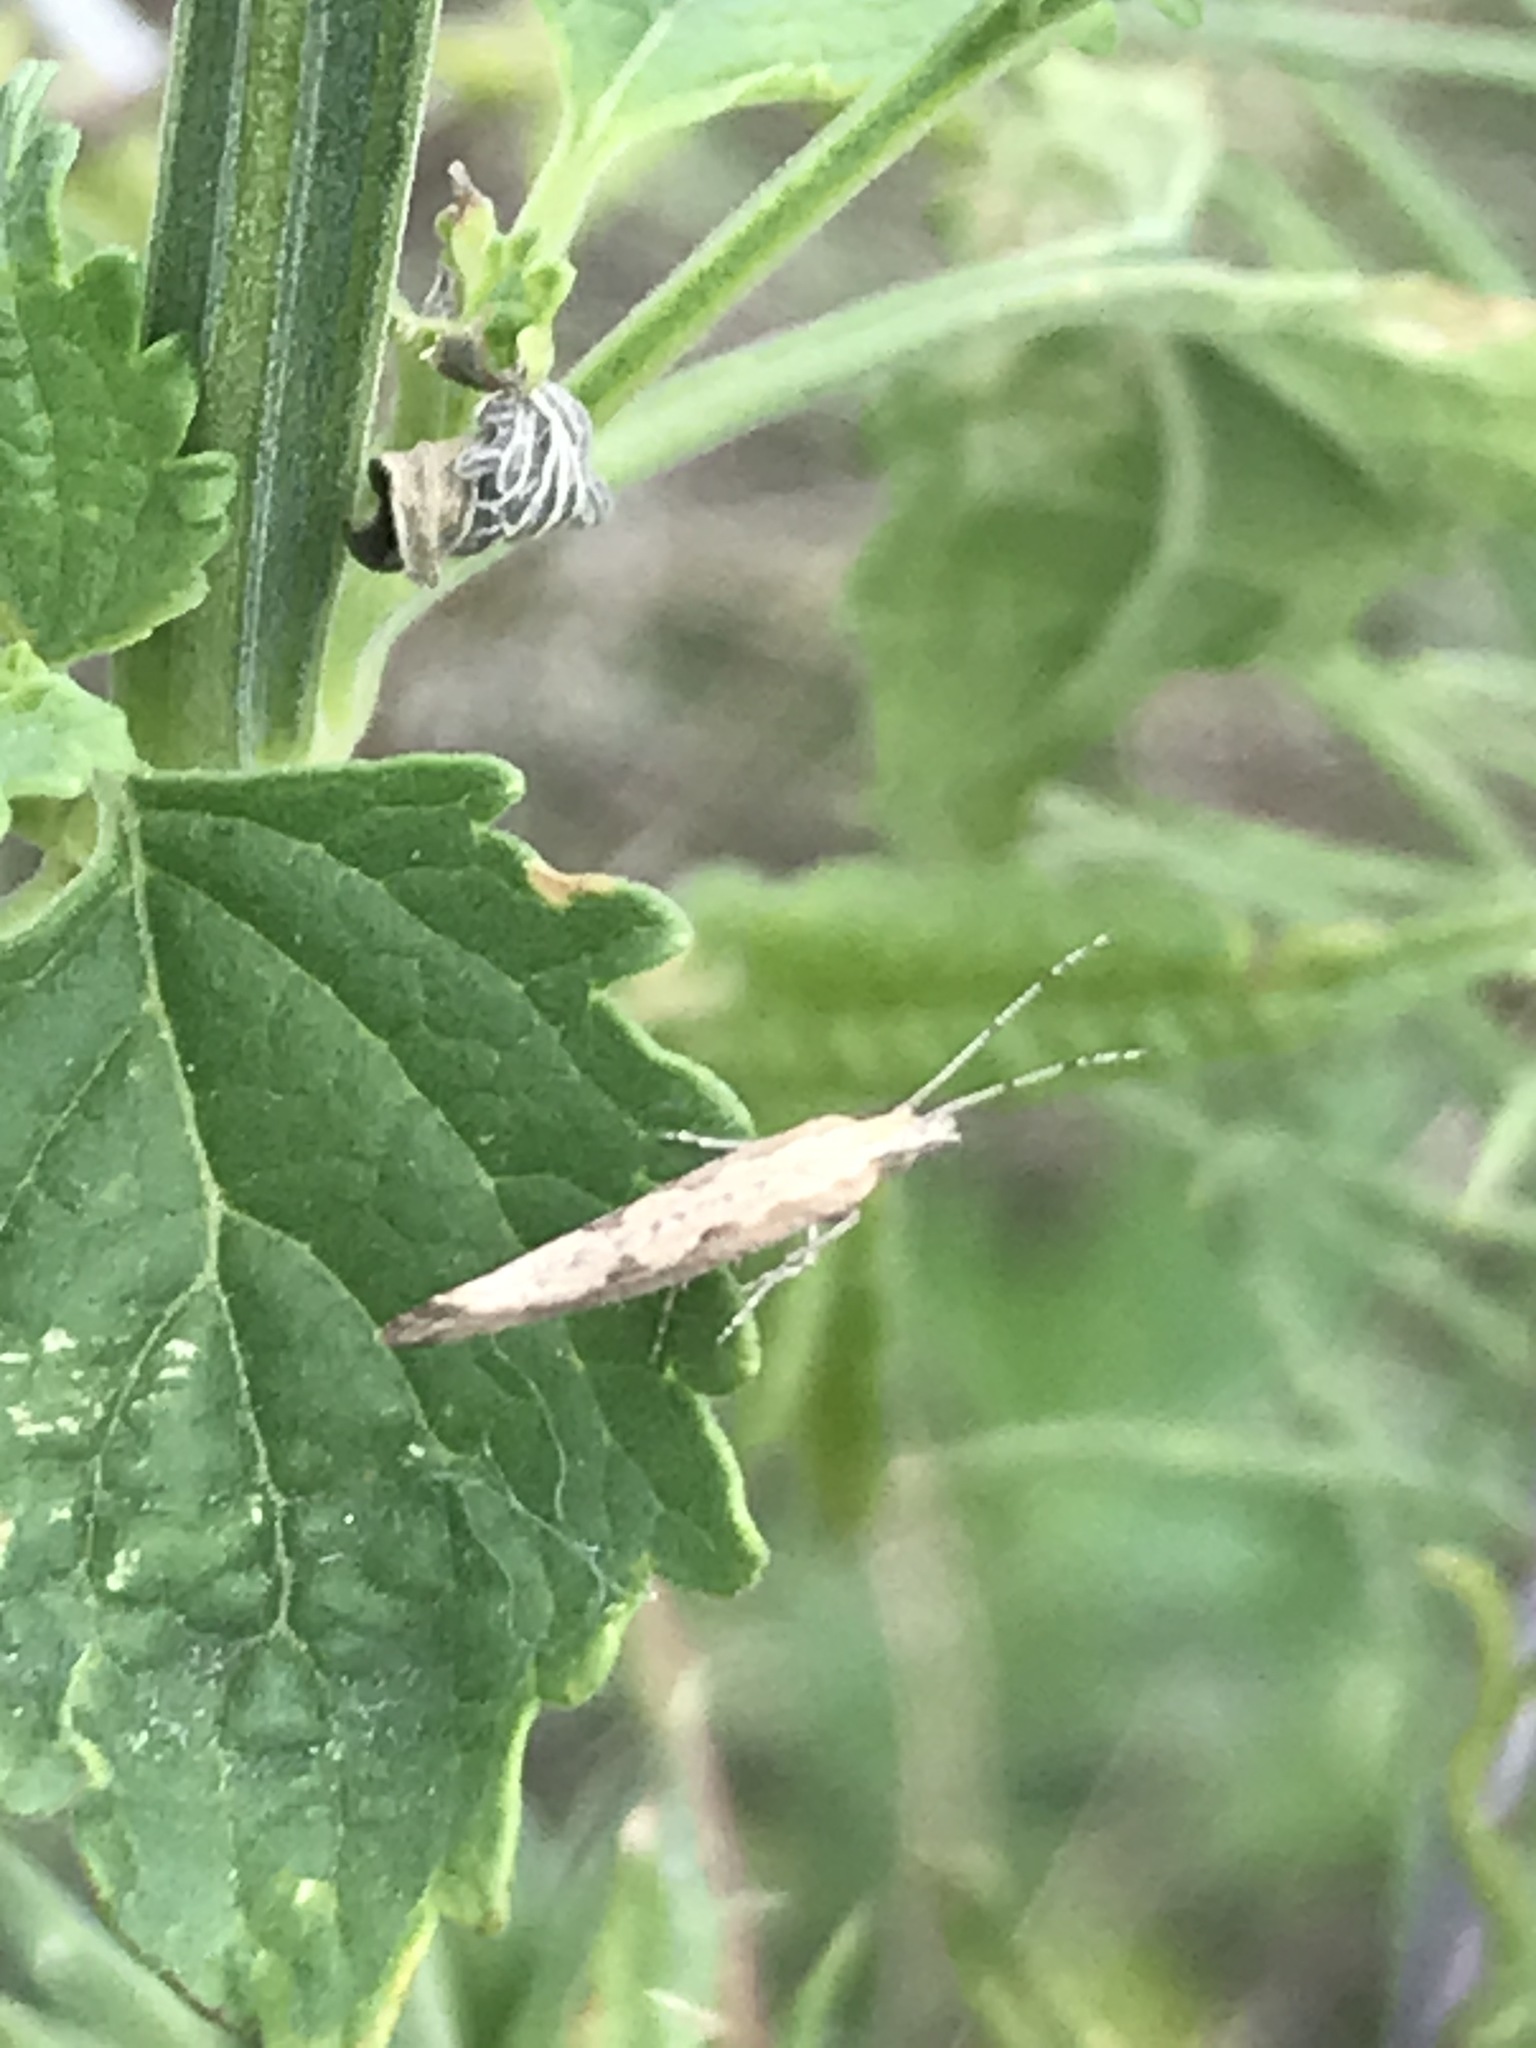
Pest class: diamondback_moth